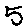
Label: 5